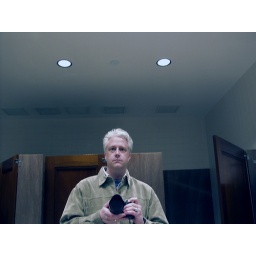
For some reason, the mirror in the Freer Gallery's bathroom seemed just the spot for a self-portrait.